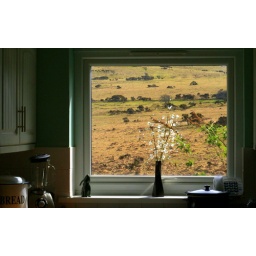
A view of Caradon Hill in Cornwall from the kitchen of our son and daughter-in-law's house in Minions.